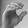
ASL letter: C